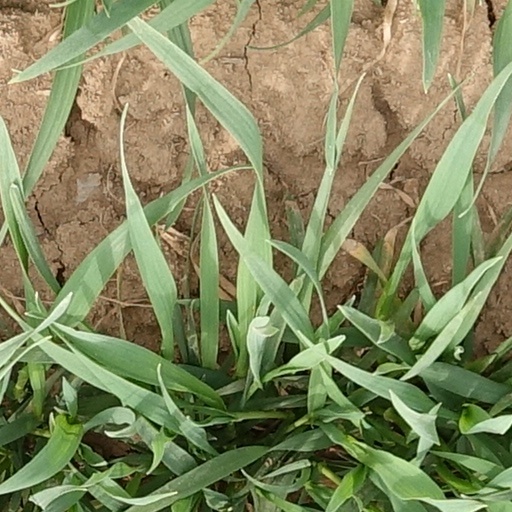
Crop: wheat